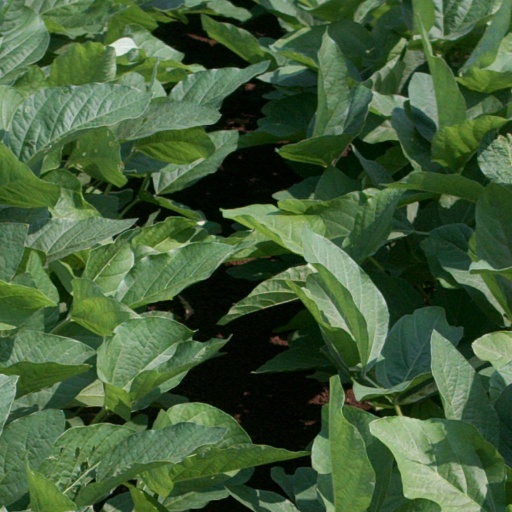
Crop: soybean